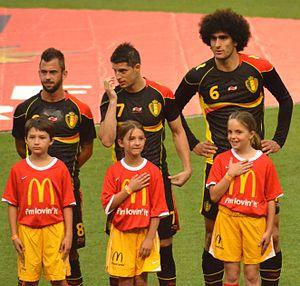
De gauche à droite: Steven Defour, Kevin Mirallas et Marouane Fellaini avant un match amical contre les États-Unis.